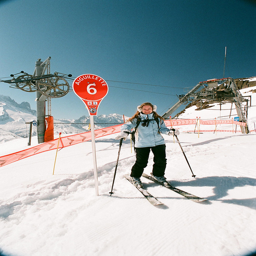
A woman in a blue coat standing on a ski slope next to a red sign.
A woman by a sign preparing to go downhill skiing.
A lady on a snowy hill with skies on.
A woman on skis on top of a snowy slope.
A woman in a light blue parka and snow skies at the top of a snow slope.